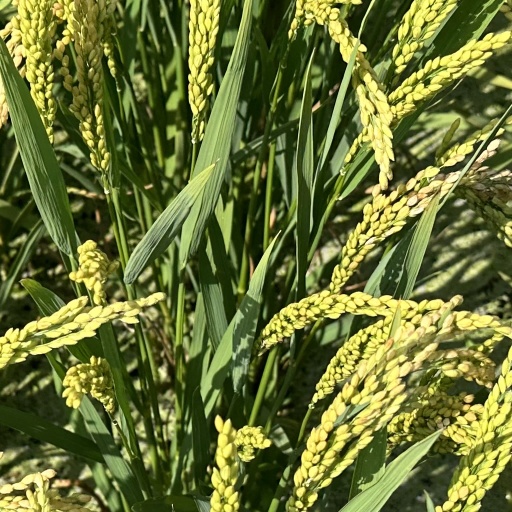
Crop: rice